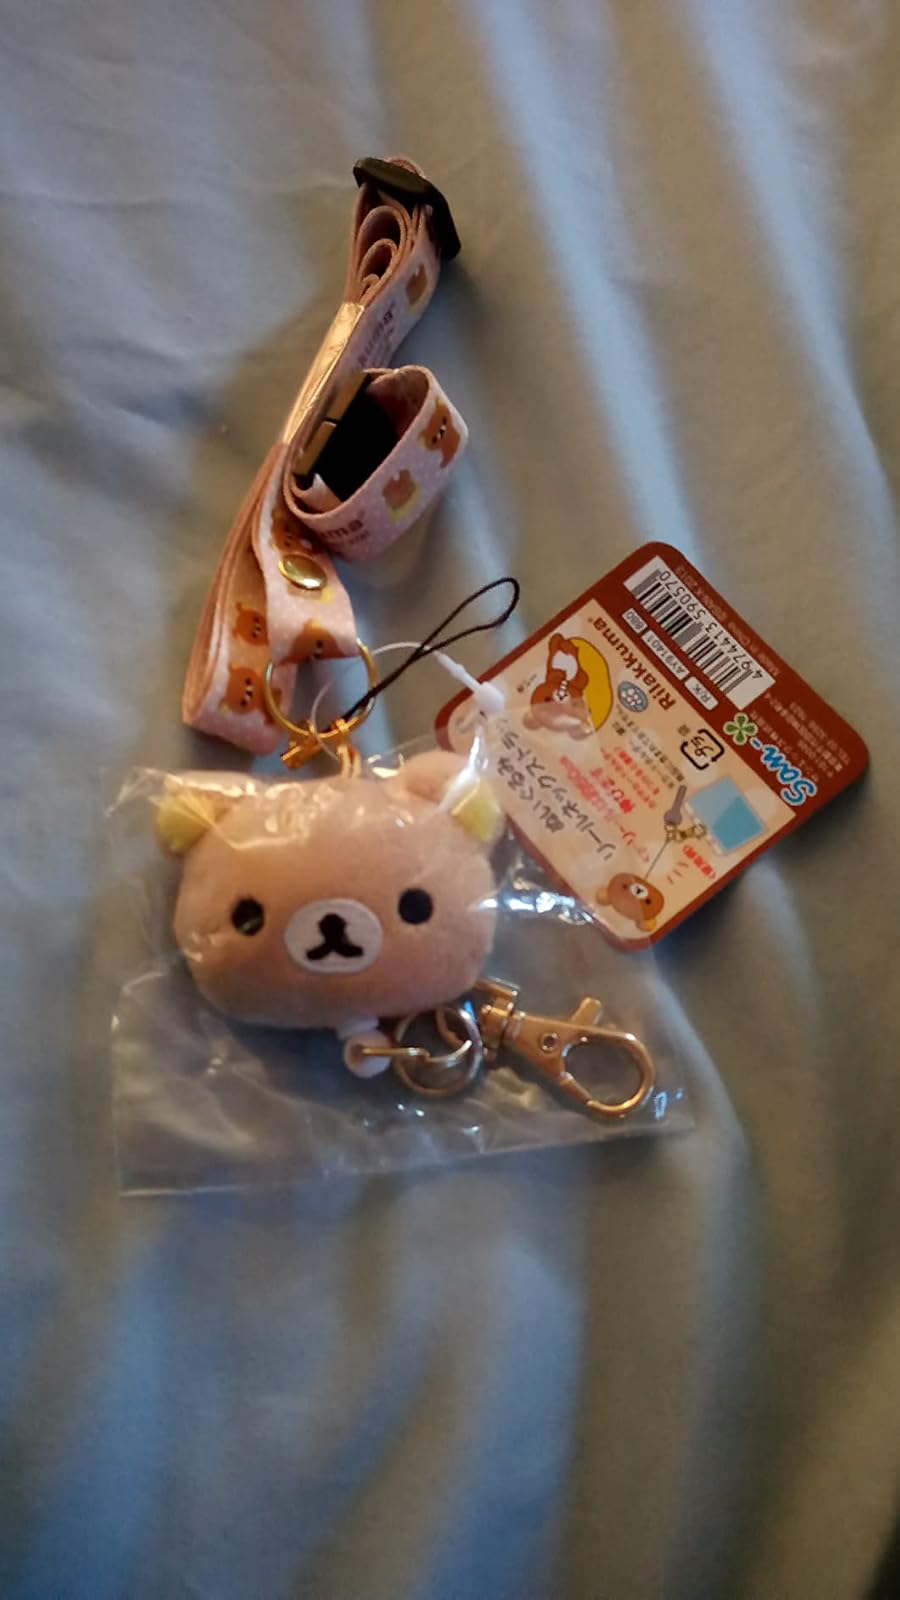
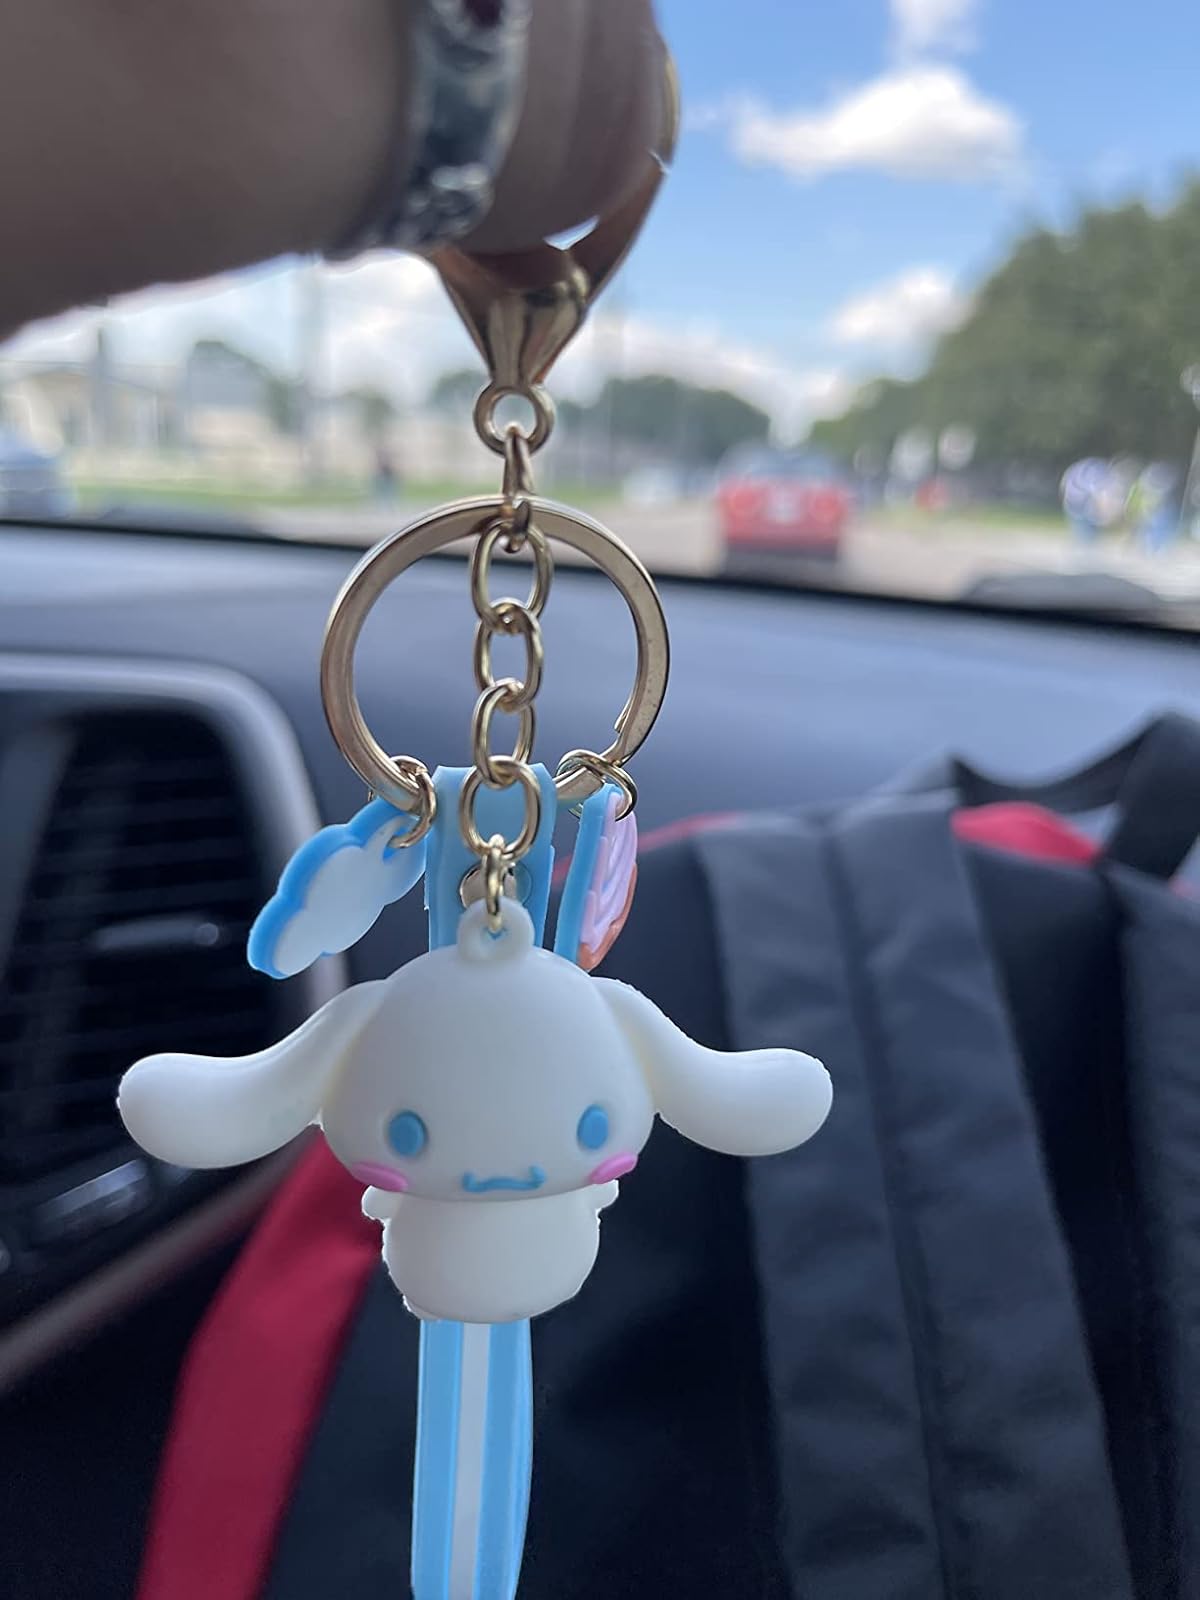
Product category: accessories_keychain
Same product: no